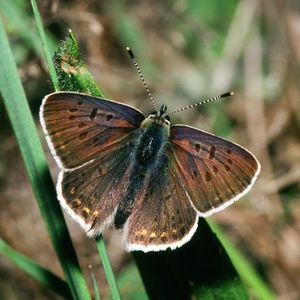
Cuivré et Faux-cuivré sont des noms vernaculaires ambigus en français, pouvant désigner plusieurs espèces différentes de petits papillons à nuances cuivrées ou orangées parmi les Lycaenidae, dans la sous-famille des Lycaeninae pour les cuivrés et dans les sous-familles des Theclinae et des Aphnaeinae pour les faux-cuivrés. Ils sont parfois appelés aussi « argus » ou autre.